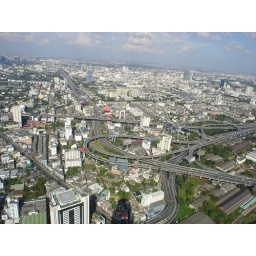
From the 84th floor in the Baiyoke tower